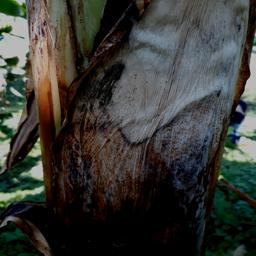
Label: BACTERIAL SOFT ROT